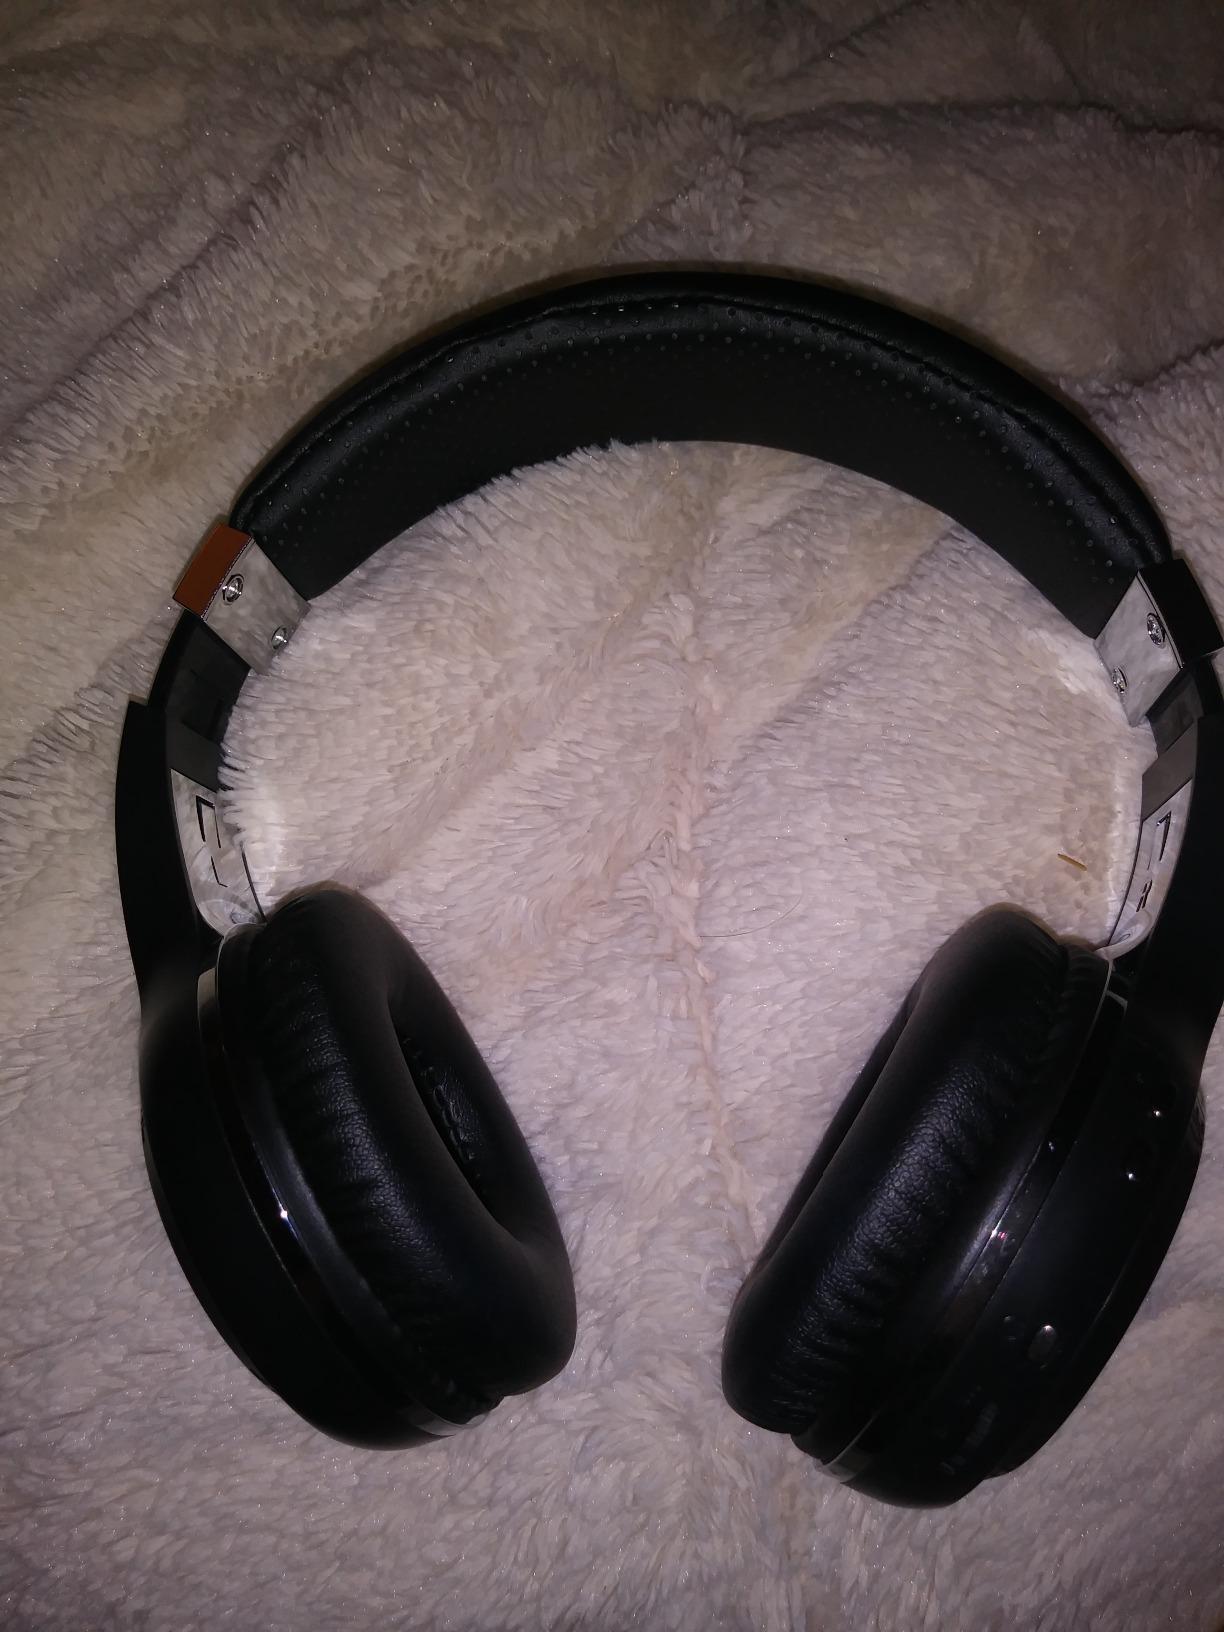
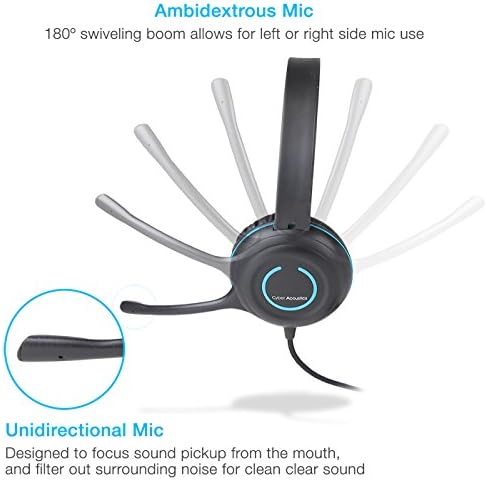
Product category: headphones
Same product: no